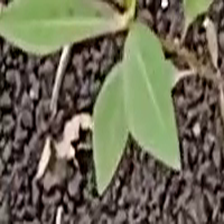
Weed species: Moti_dudhi(Euphorbia_geneculata_L)